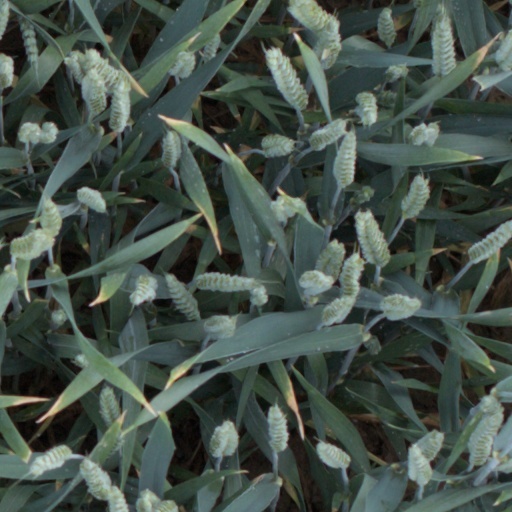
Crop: wheat